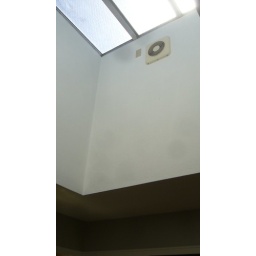
acts like chimney for kitchen heat, plus fan! want to put plants in there!